Iced VoVo

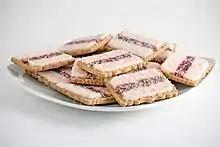
A plate of Iced VoVo biscuits

An Iced VoVo is a wheat flour biscuit topped with 2 strips of pink fondant flanking a strip of raspberry jam and sprinkled with coconut. It is a product of the Australian-based biscuit company Arnott's (now American-owned). Previously known as Iced Vo-Vo biscuits, the brand was first registered in 1906.